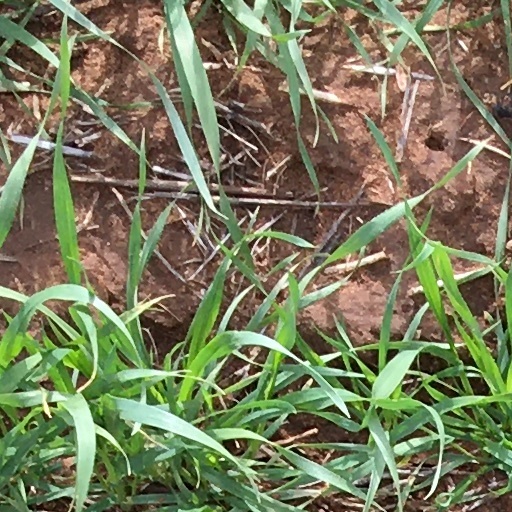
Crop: wheat